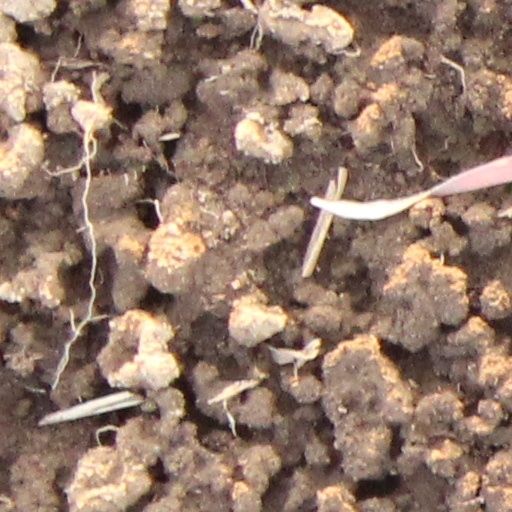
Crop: wheat